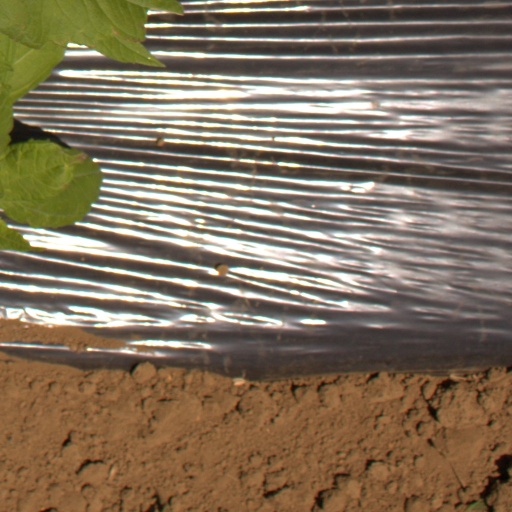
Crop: Jerusalem artichoke